RNAS Tresco

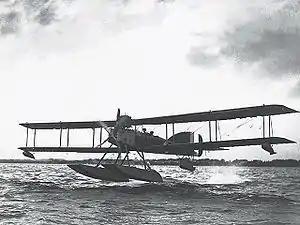
A Short Type 184 seaplane

Despite warnings from locals that the bay was too exposed for these relatively fragile machines, in January 1917 a handful of Short Type 184 seaplanes were stationed at Porthmellon on St Mary's. They were followed by several Curtiss Type 12 flying-boats from RNAS Cattewater near Plymouth. Before the base became operational it was transferred to Tresco, and formed RNAS Tresco at New Grimsby.